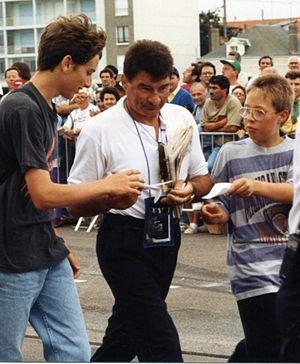
TOUR DE FRANCE 1993
Cet article dresse la liste des commentateurs du Tour de France en France, sur France Télévisions depuis 1959 et sur Eurosport depuis 1993.
Raymond Poulidor, surnommé « Poupou », né le 15 avril 1936 à Masbaraud-Mérignat dans la Creuse et mort le 13 novembre 2019 à Saint-Léonard-de-Noblat en Haute-Vienne, est un coureur cycliste français, professionnel de 1960 à 1977.